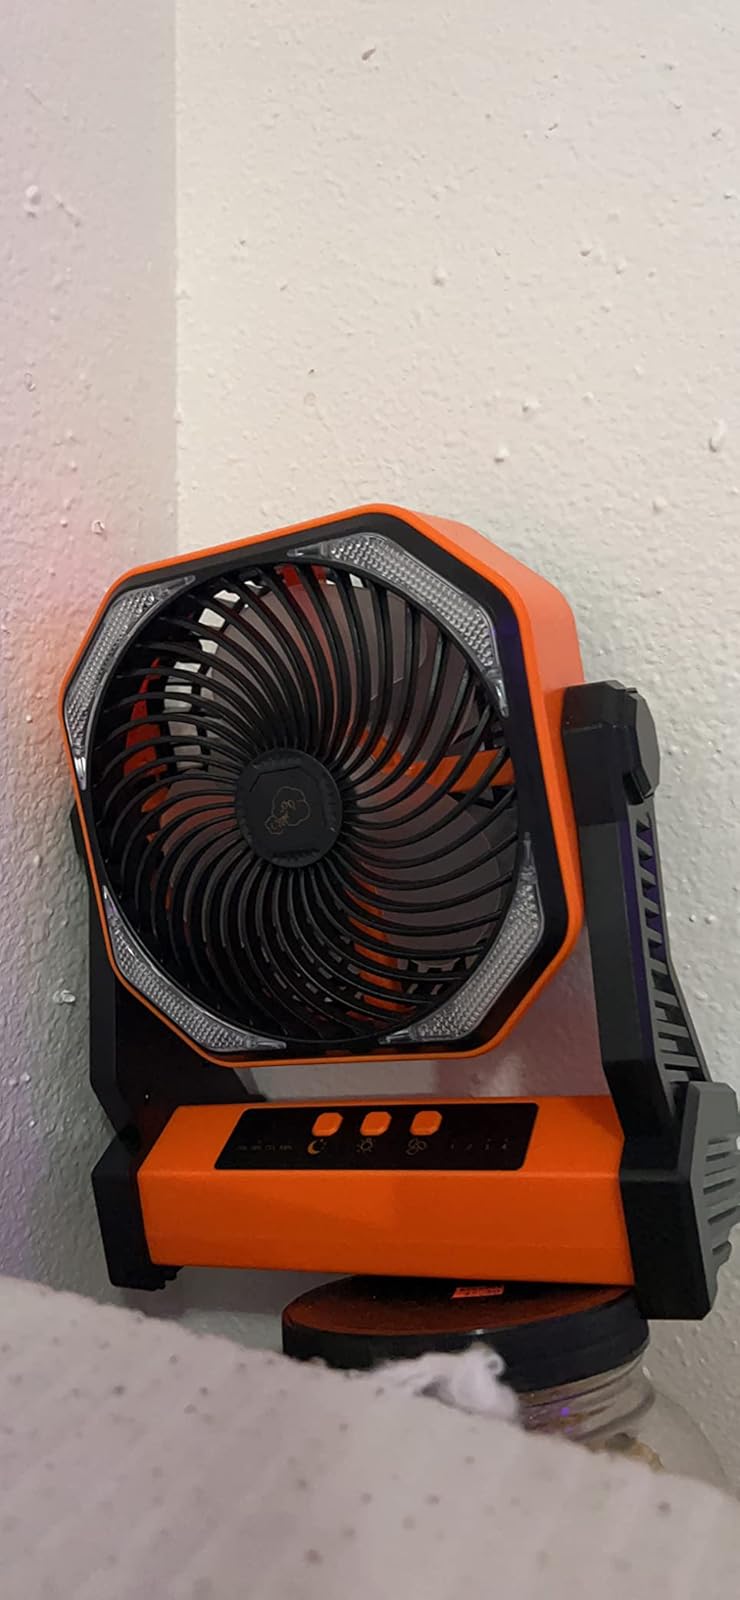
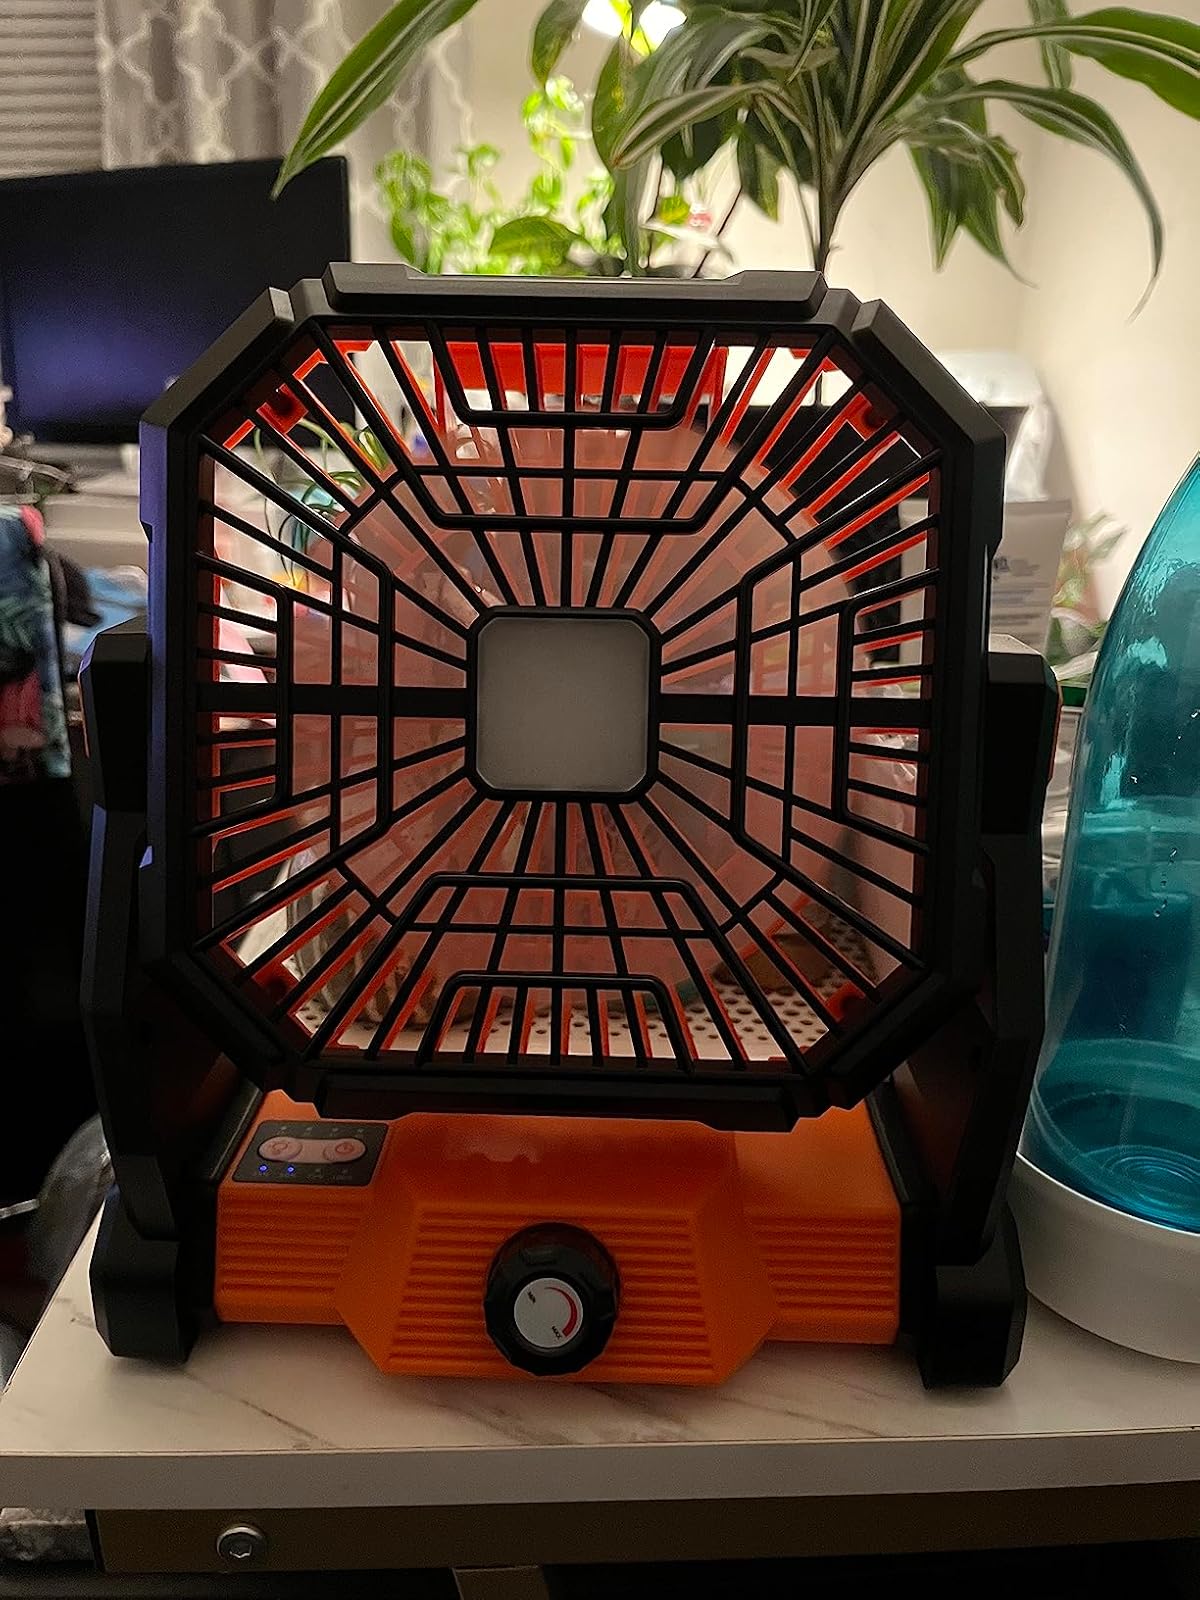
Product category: lantern
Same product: no